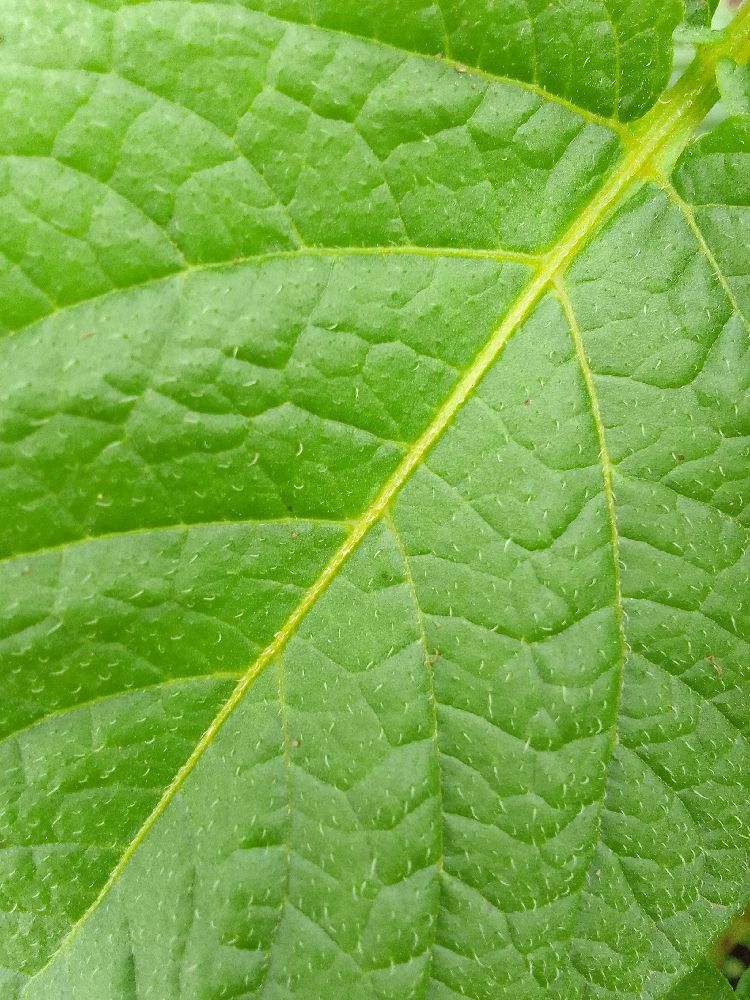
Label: Healthy